Mahmoud Hammoud (footballer)

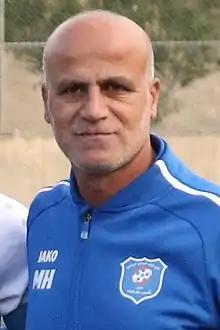
Hammoud with Shabab Sahel in 2020

Mahmoud Hassan Hammoud (3 July 1964 – 4 December 2021), also known as Hajj Mahmoud Hammoud, was a Lebanese football player and manager.